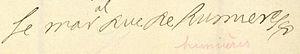
1668 signature de ""Maréchal d'Humières"""
Louis de Crevant, quatrième du nom, marquis, puis premier duc d'Humières, vicomte de Brigueuil, baron de Preuilly en Touraine, né en 1628 et mort le 30 août 1694 à Versailles, est un gentilhomme et militaire français du XVIIᵉ siècle. Il reçut la dignité de maréchal de France en 1668 et sera ensuite connu comme le Maréchal d'Humières.